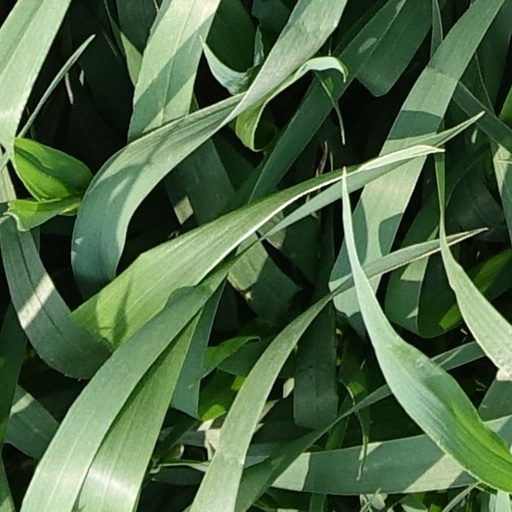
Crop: wheat